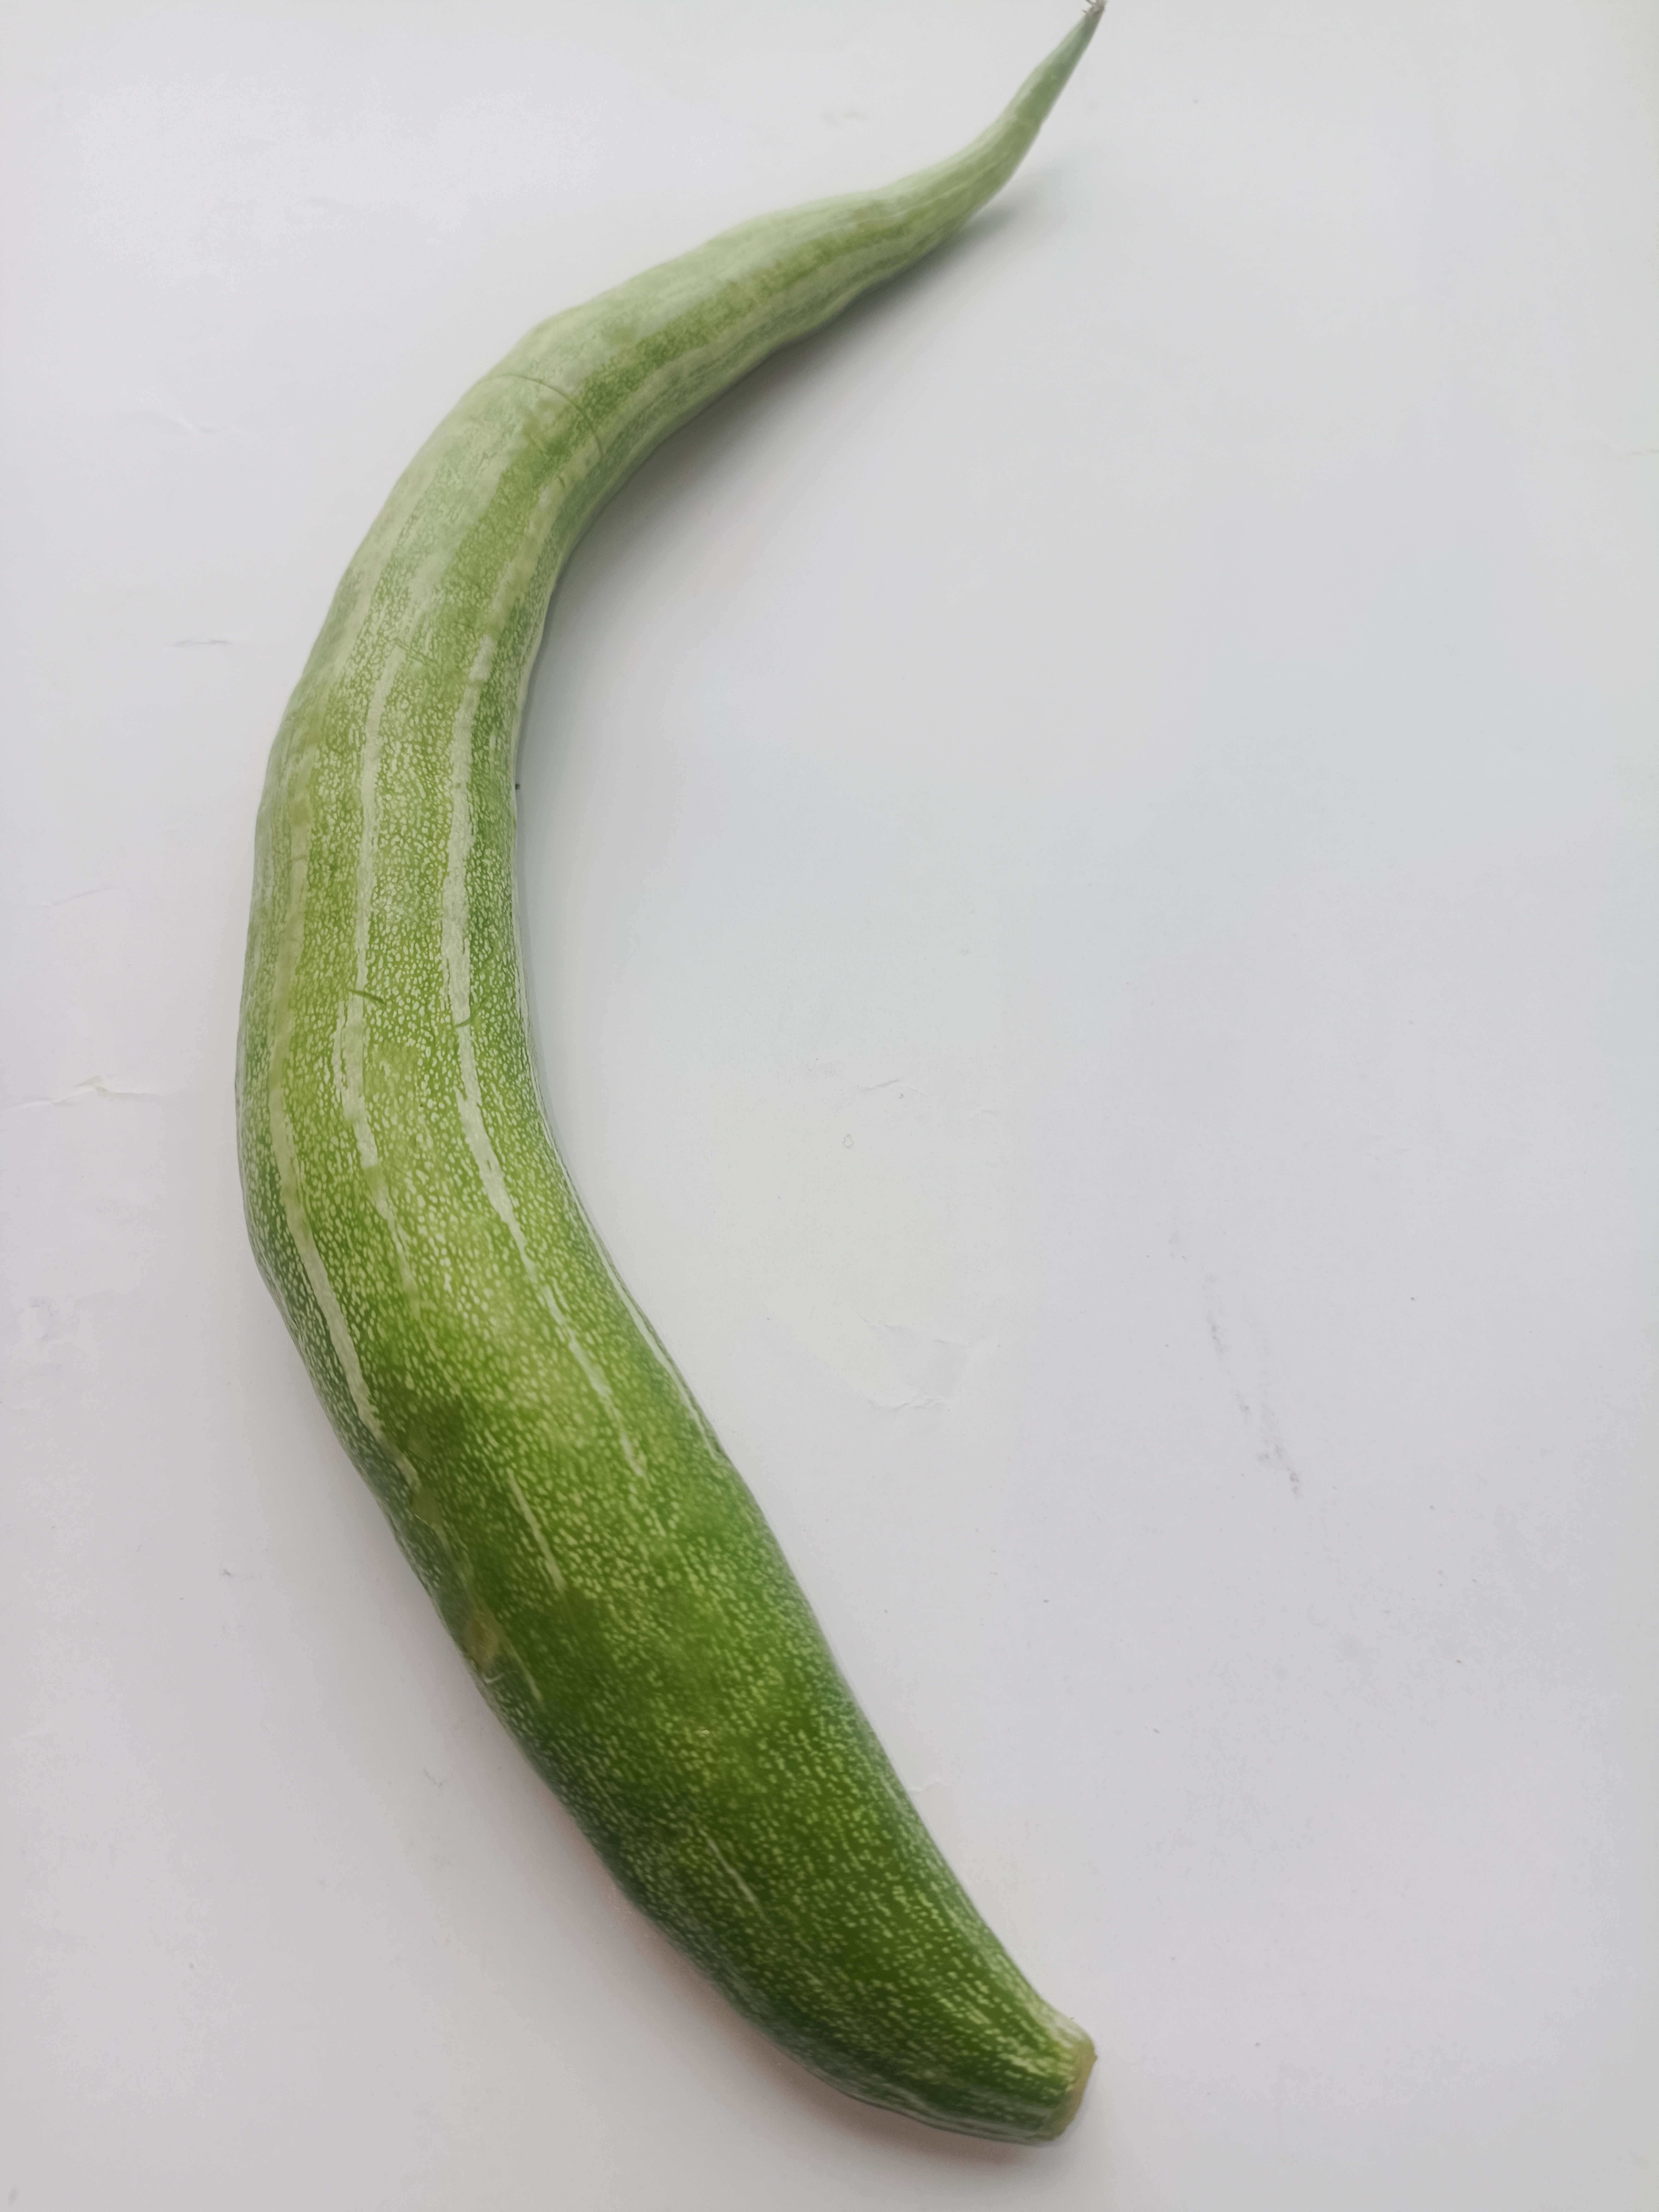
Label: Trichosanthes cucumerina